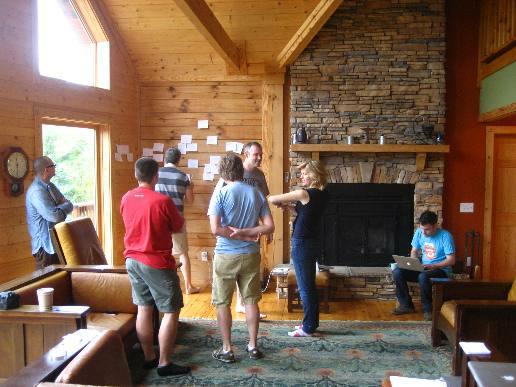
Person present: Yes